USS George H. W. Bush

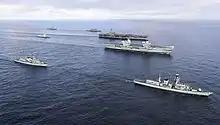
"George H. W. Bush" in company with and escorts

On 25 July 2012, "George H. W. Bush" began her four-month overhaul at Norfolk Naval Shipyard at Portsmouth, Virginia, included scheduled short-term technical upgrades. On 1 December 2012, "George H. W. Bush" completed her PIA maintenance cycle and began sea trials on 3 December 2012. After completing sea trials on 4 December 2012, the carrier started her training and qualification cycle in preparation for the group's 2013 deployment.